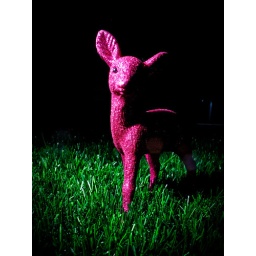
pink glitter deer in headlights on fake grass